91st Light Anti-Aircraft Regiment, Royal Artillery

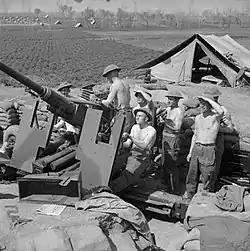
Bofors gun and crew in Italy, April 1944.

The division's first operation was an assault crossing of the River Rapido during the night of 11/12 May to launch Operation Diadem (the fourth and final Battle of Monte Cassino). By early on 13 May the river had been bridged and the division was pushing westwards along the Liri Valley, turning the flank of the German defenders on Monte Cassino.